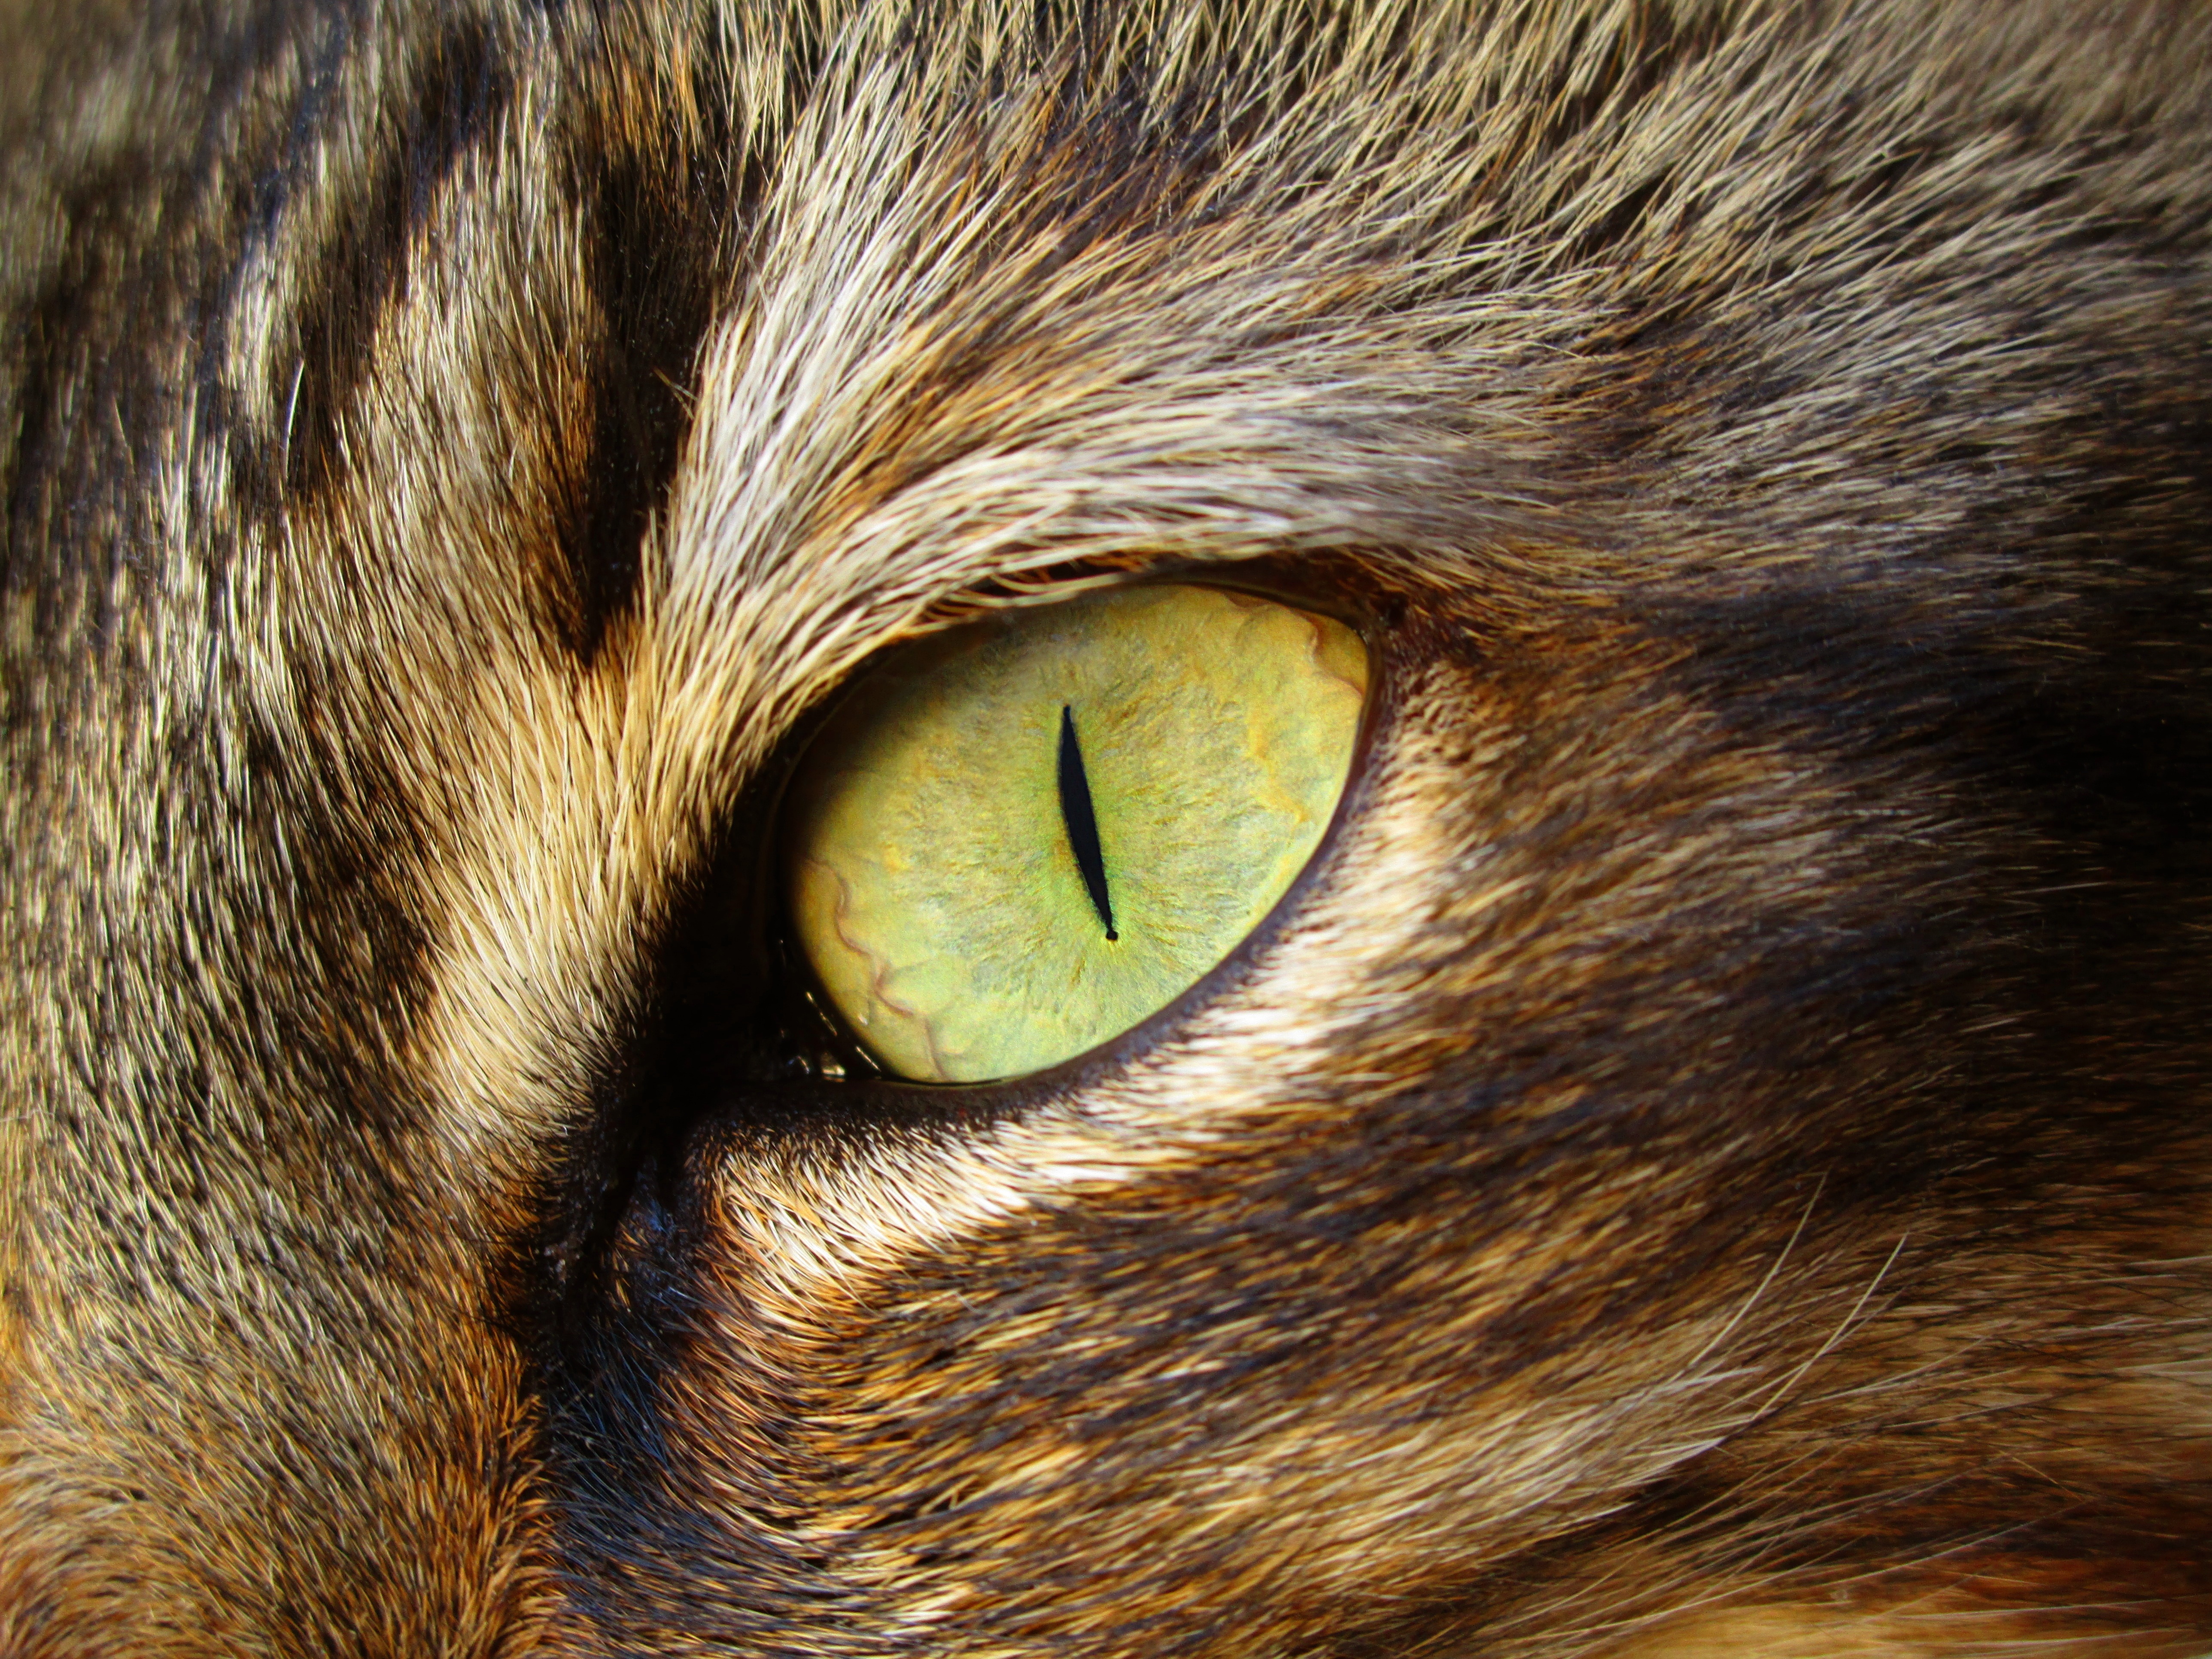
photography, cat, mammal, fauna, close up, human body, nose, whiskers, snout, eye, vertebrate, organ, macro photography, tabby cat, wild cat, small to medium sized cats, cat like mammal